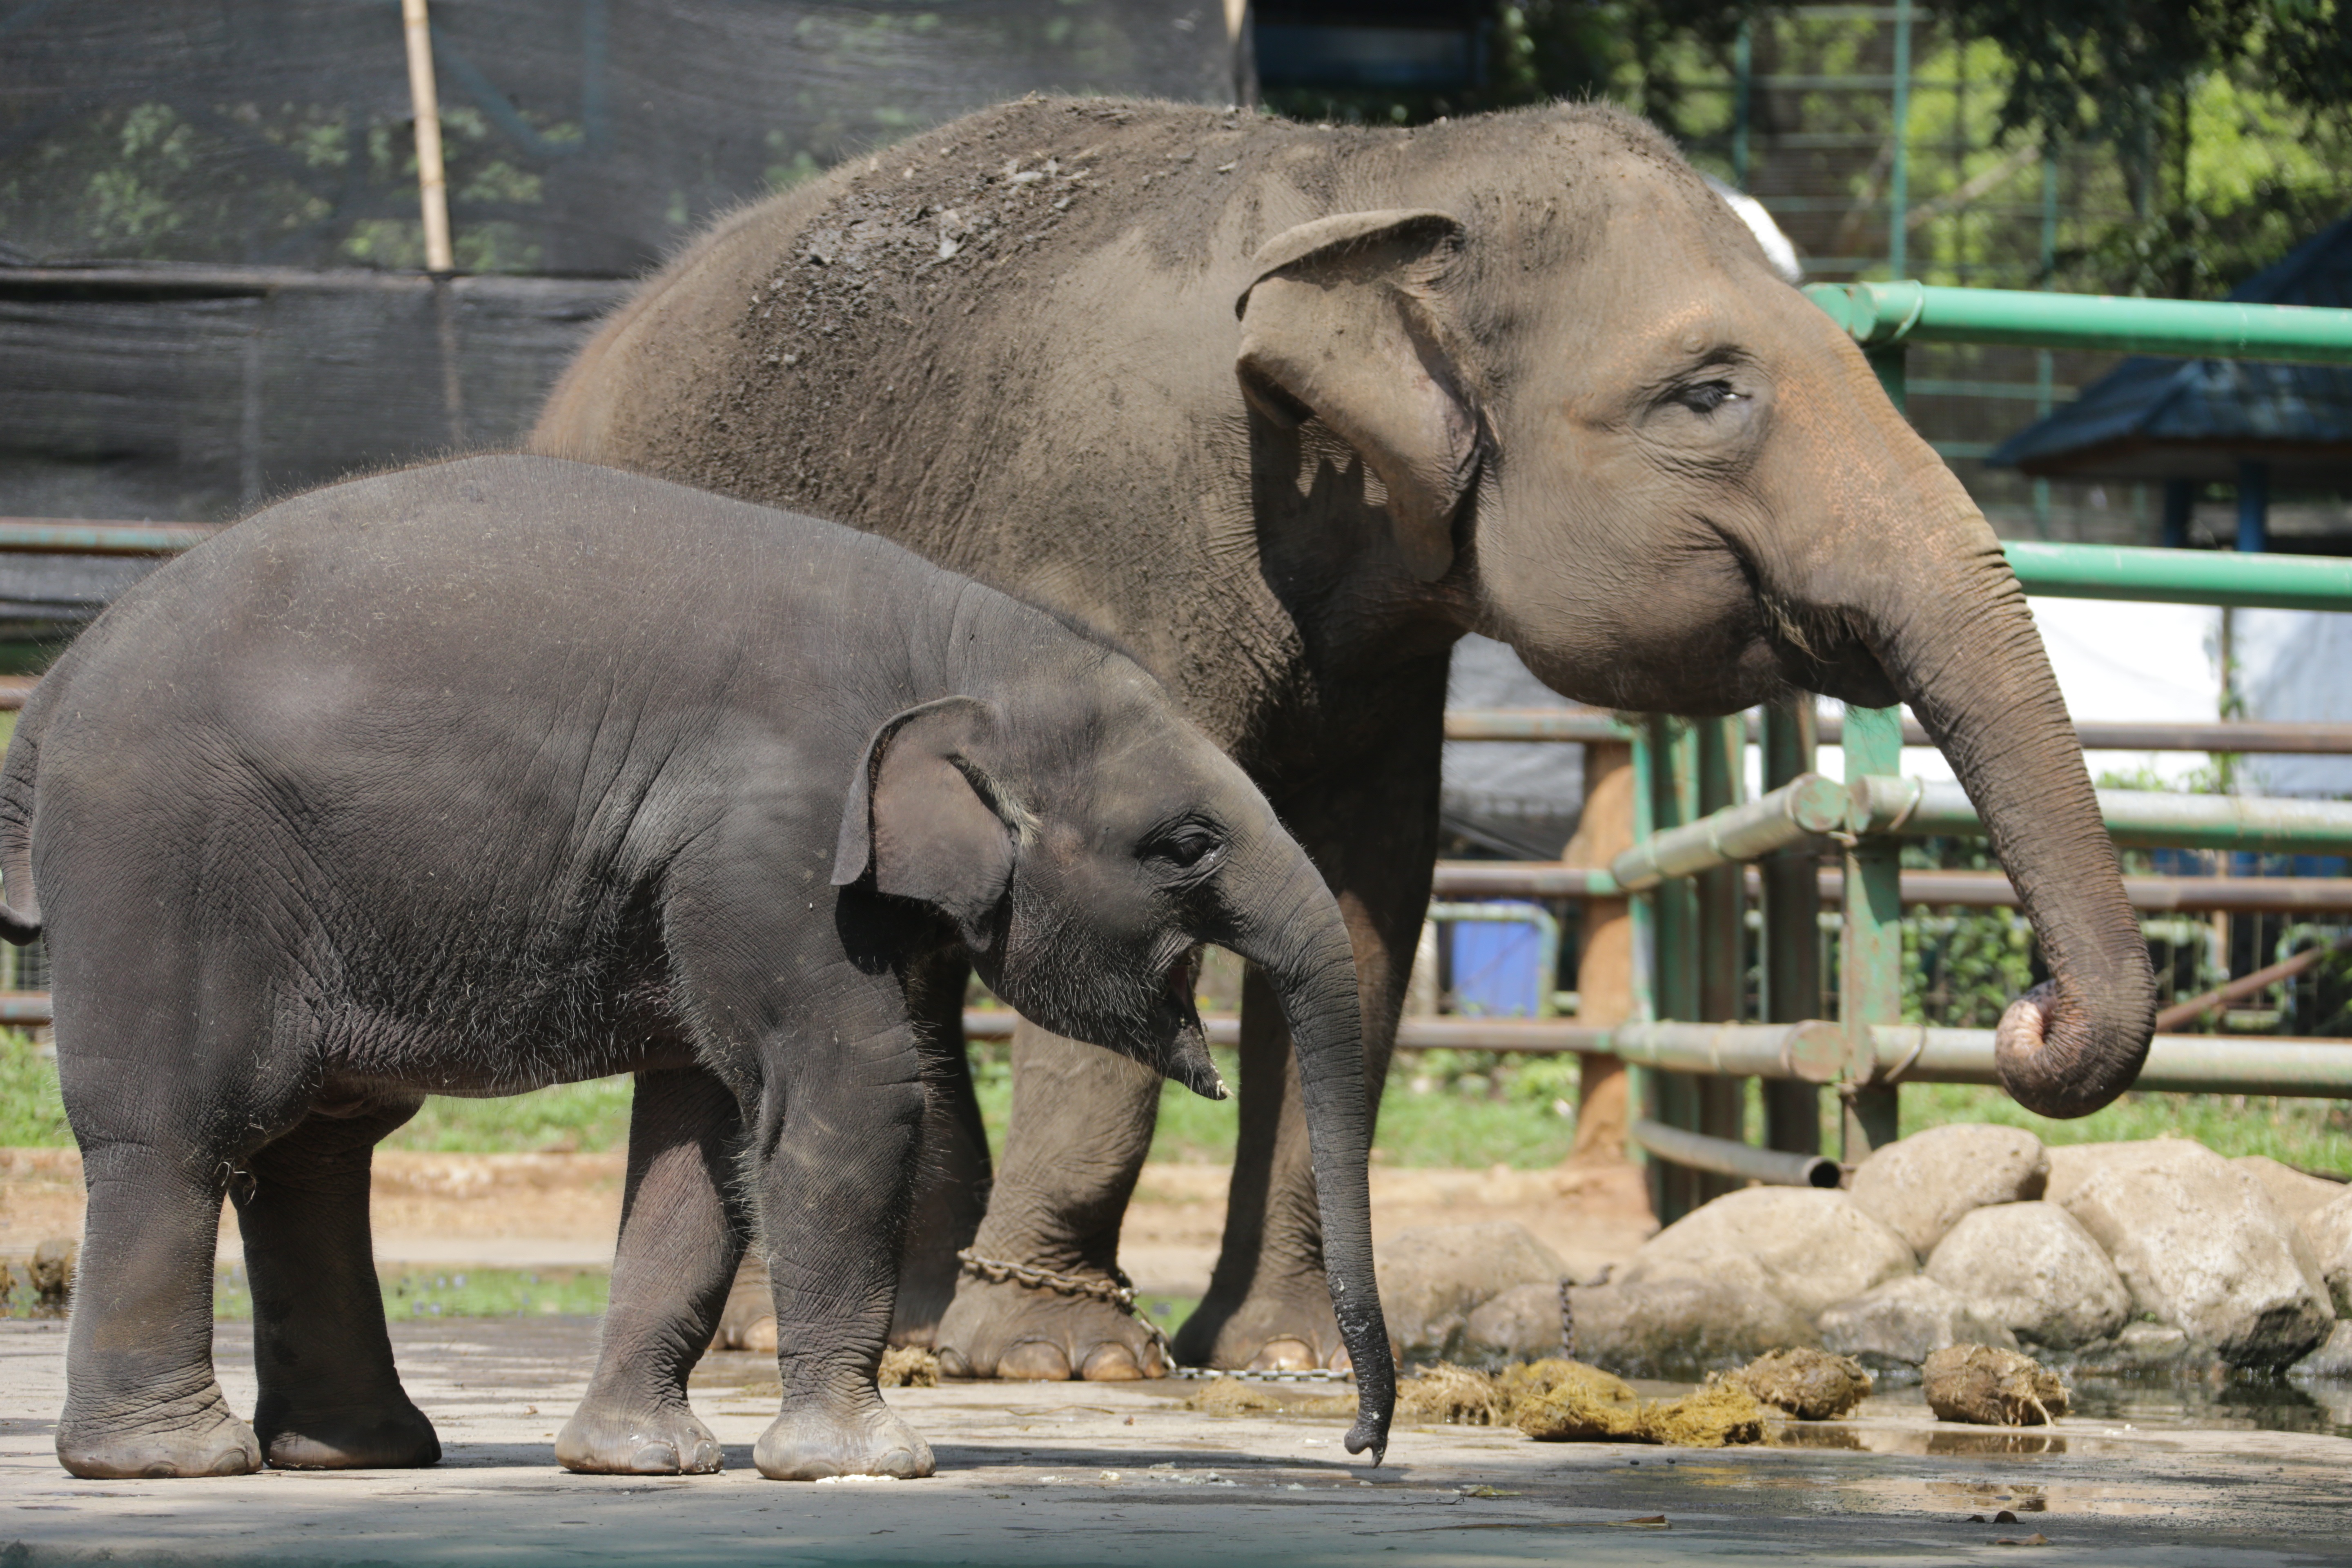
indian elephant, elephant, mammal, vertebrate, fauna, wildlife, elephants and mammoths, zoo, mahout, african elephant